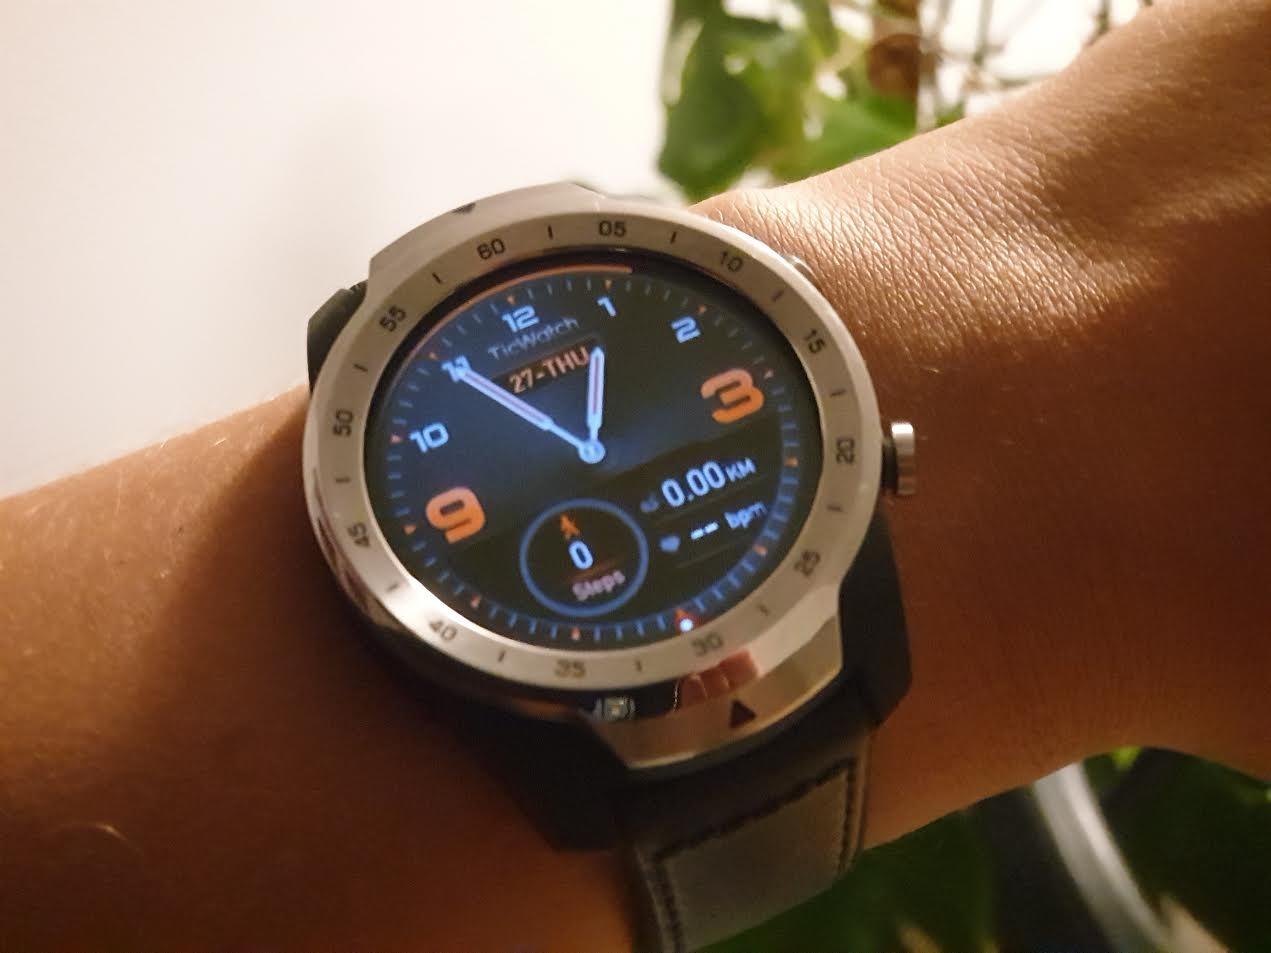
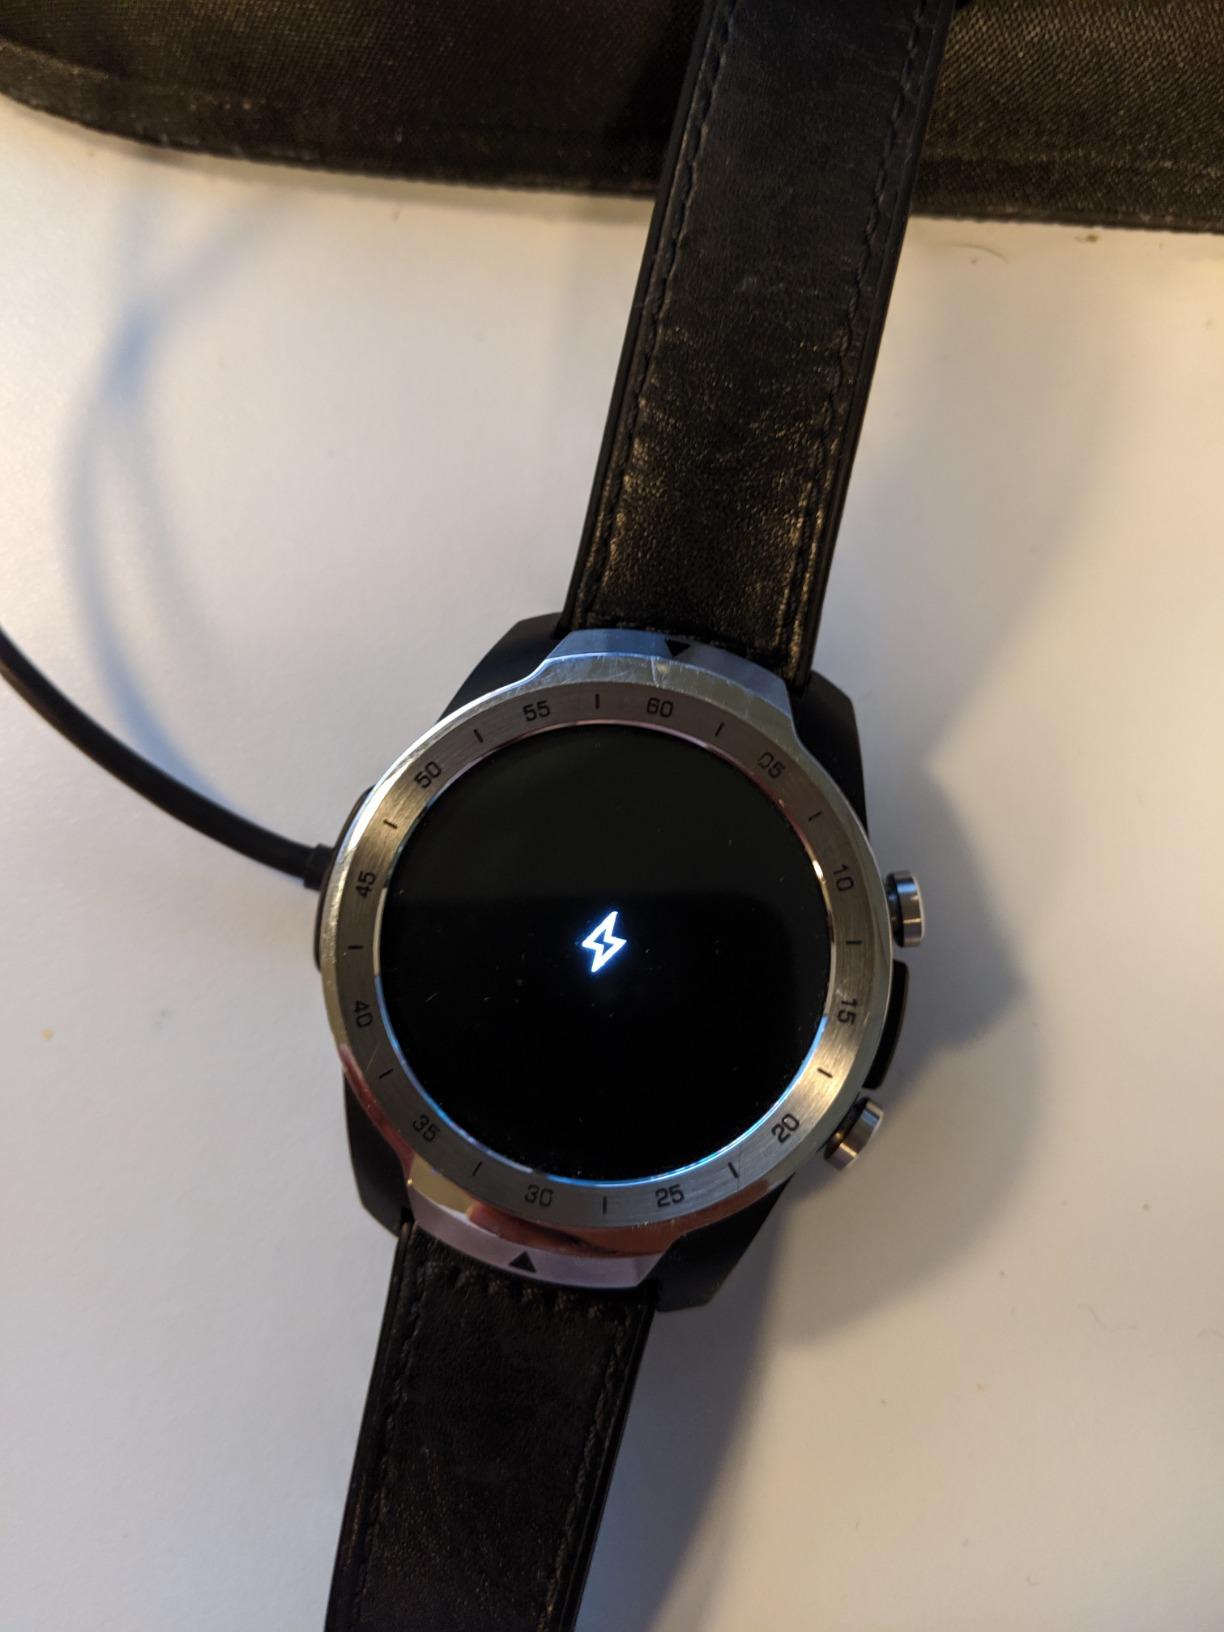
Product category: smartwatch
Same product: yes